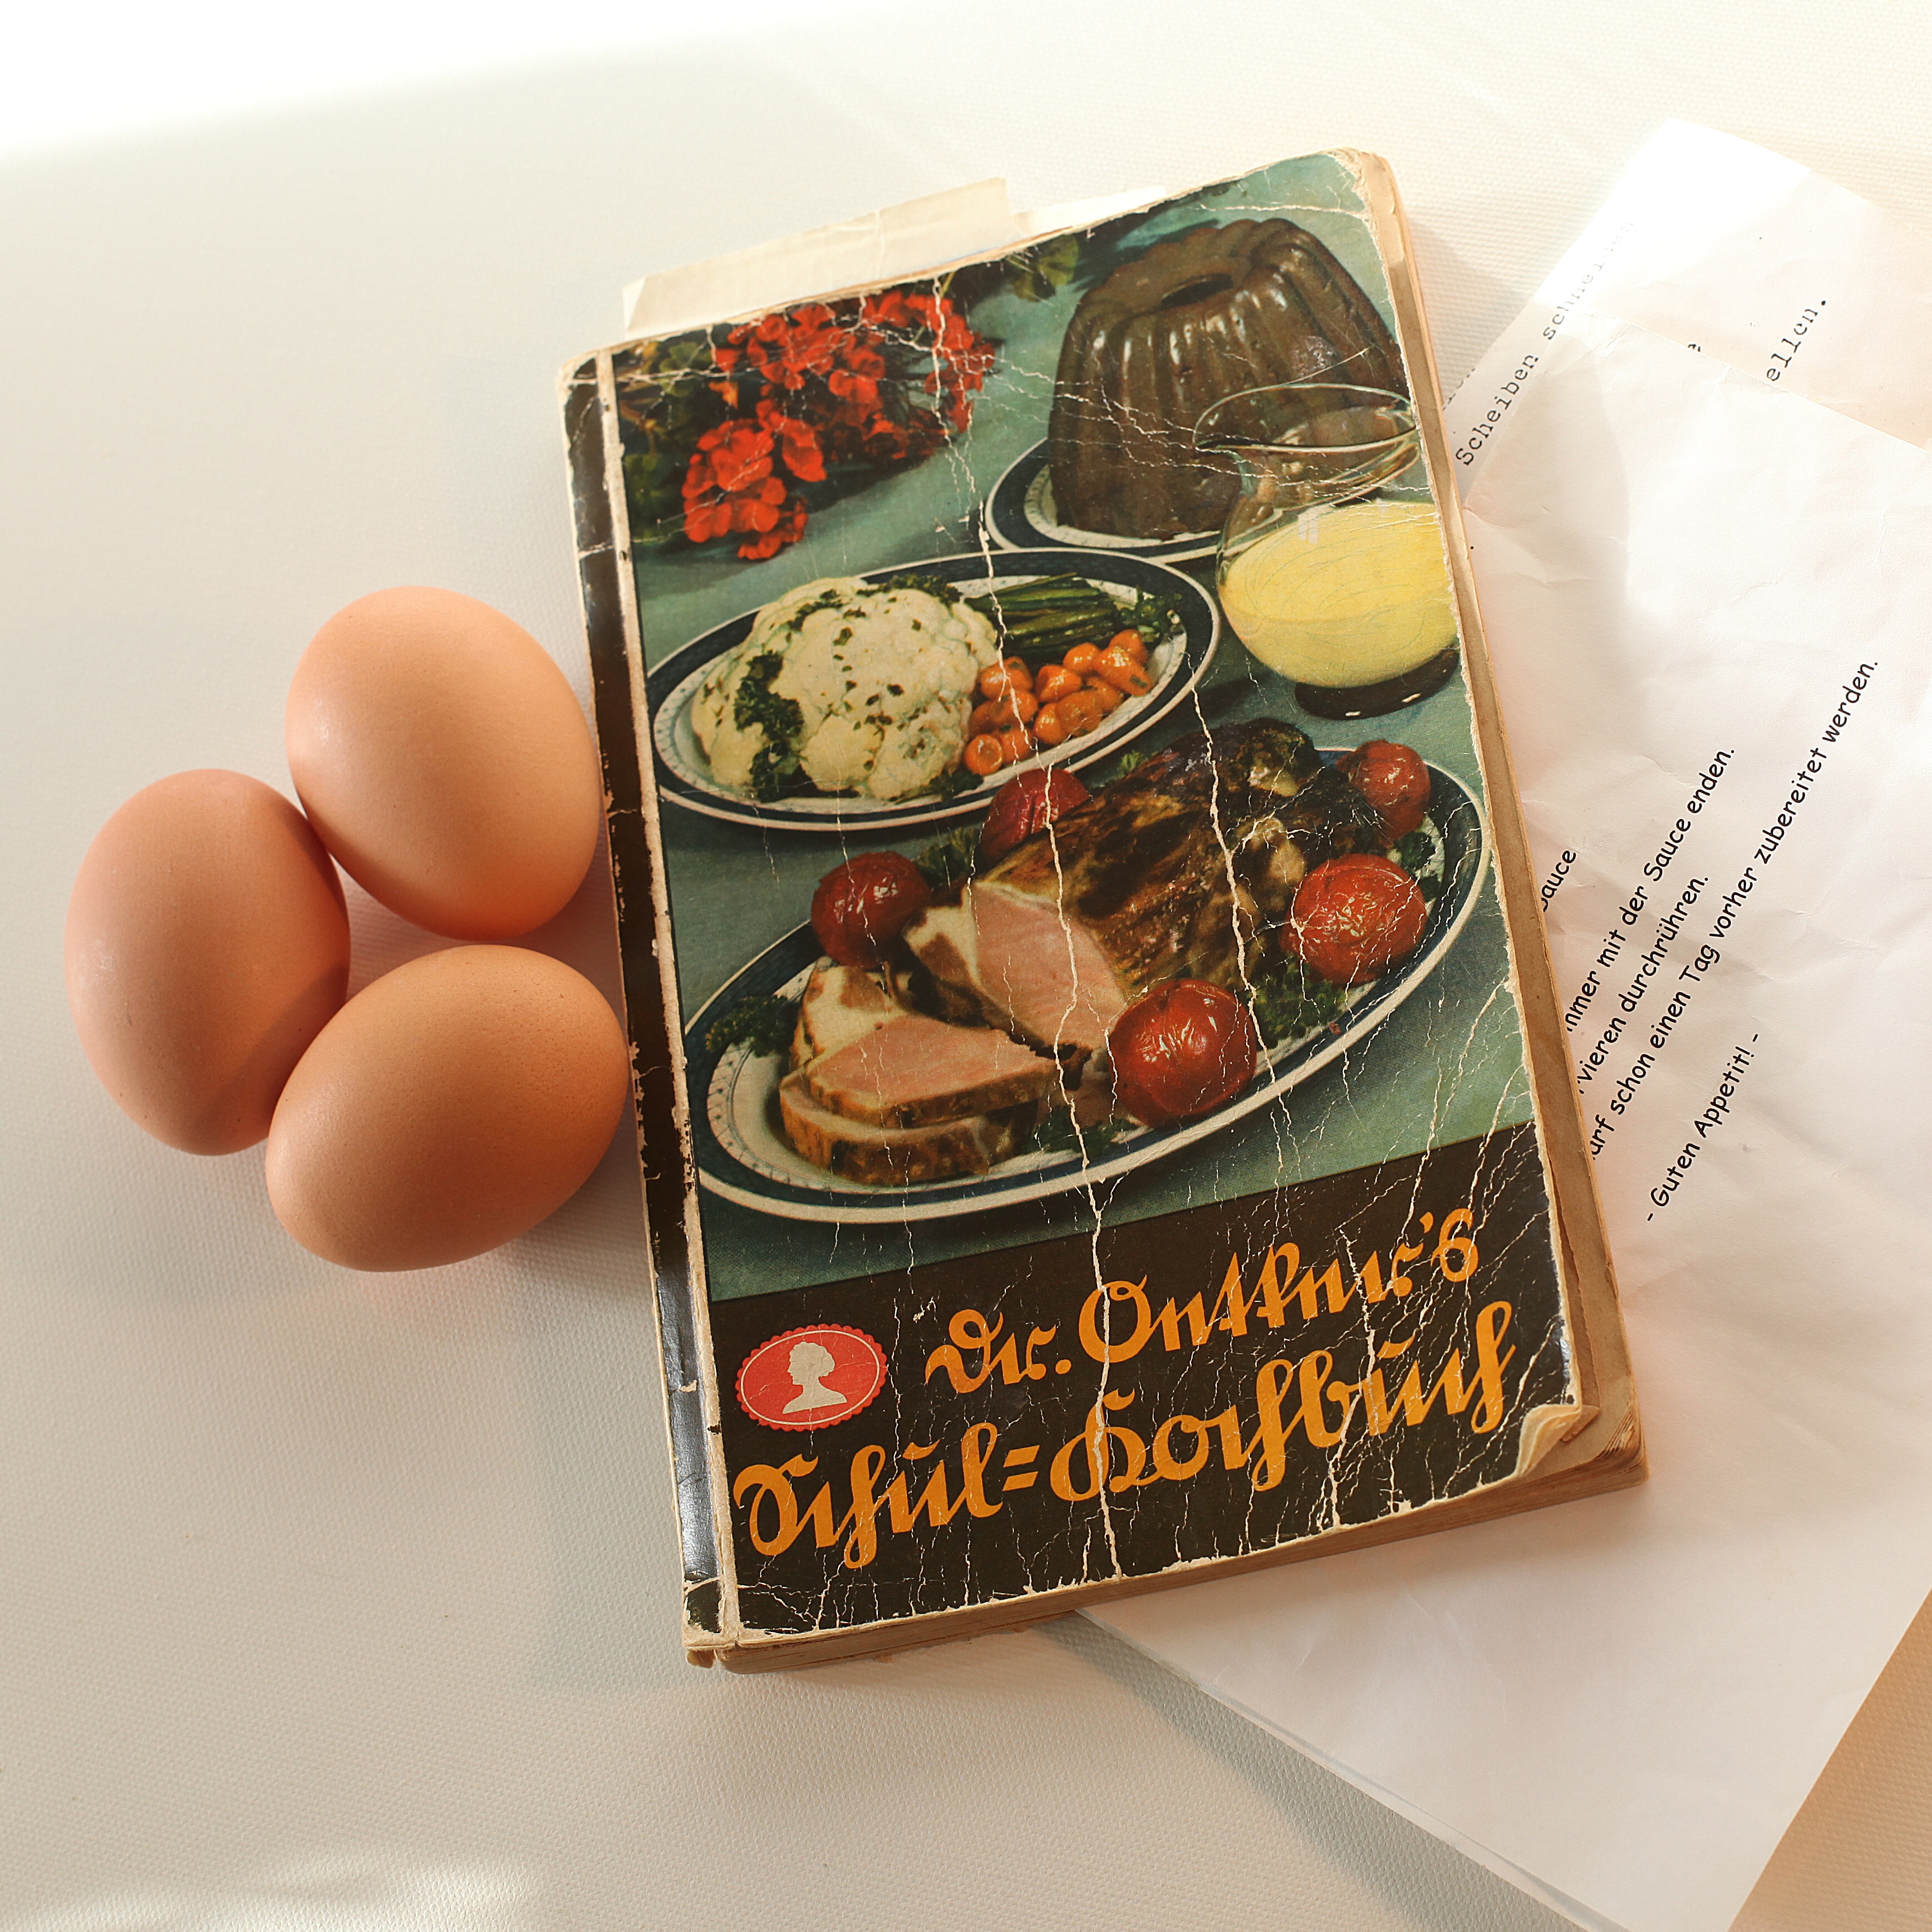
vintage, old, food, kitchen, homemade, preparation, egg, bake, organ, 1937, cookbook, recipes